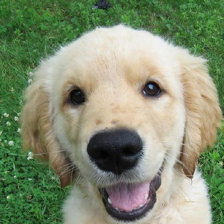
Label: animals